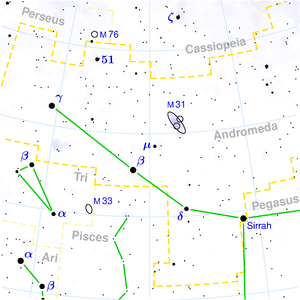
Andromedagalaksen
Andromedagalaksens placering i stjernebilledet Andromeda
Andromedagalaksen – M31, NGC 224 – er den største galakse i den lokale galaksehob og med en afstand på 2,3 mio. lysår samtidig det fjerneste himmellegeme, der kan ses med det blotte øje. På en mørk, måneløs nat kan Andromedagalaksen ses uden brug af kikkert som en uklar, oval plet i stjernebilledet Andromeda. Med store teleskoper opløses galaksen i enkeltstjerner hvis antal er estimeret til 300 mia.